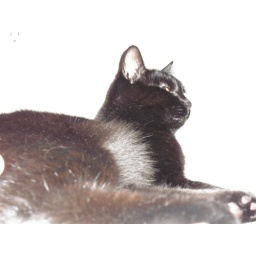
Freya a black cat in a white washed out space